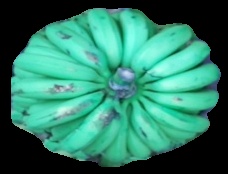
Variety: pachbale
Grade: grade2